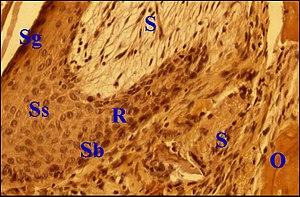
Epithélium avec une crête et stroma du cholestéatome
L’histopathologie du cholestéatome est un outil décisif de diagnostic d'une « tumeur » ou plutôt d'une néoformation bénigne de l'oreille moyenne.